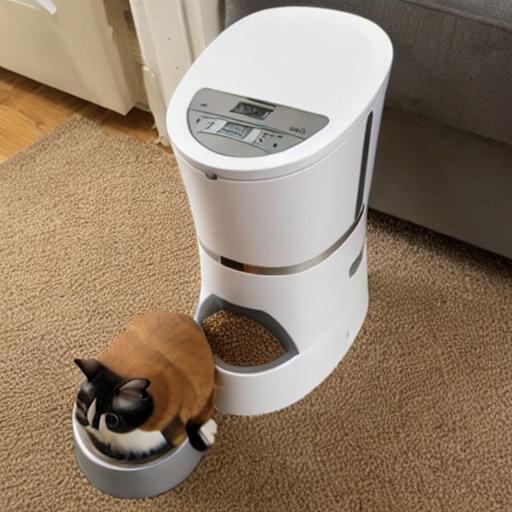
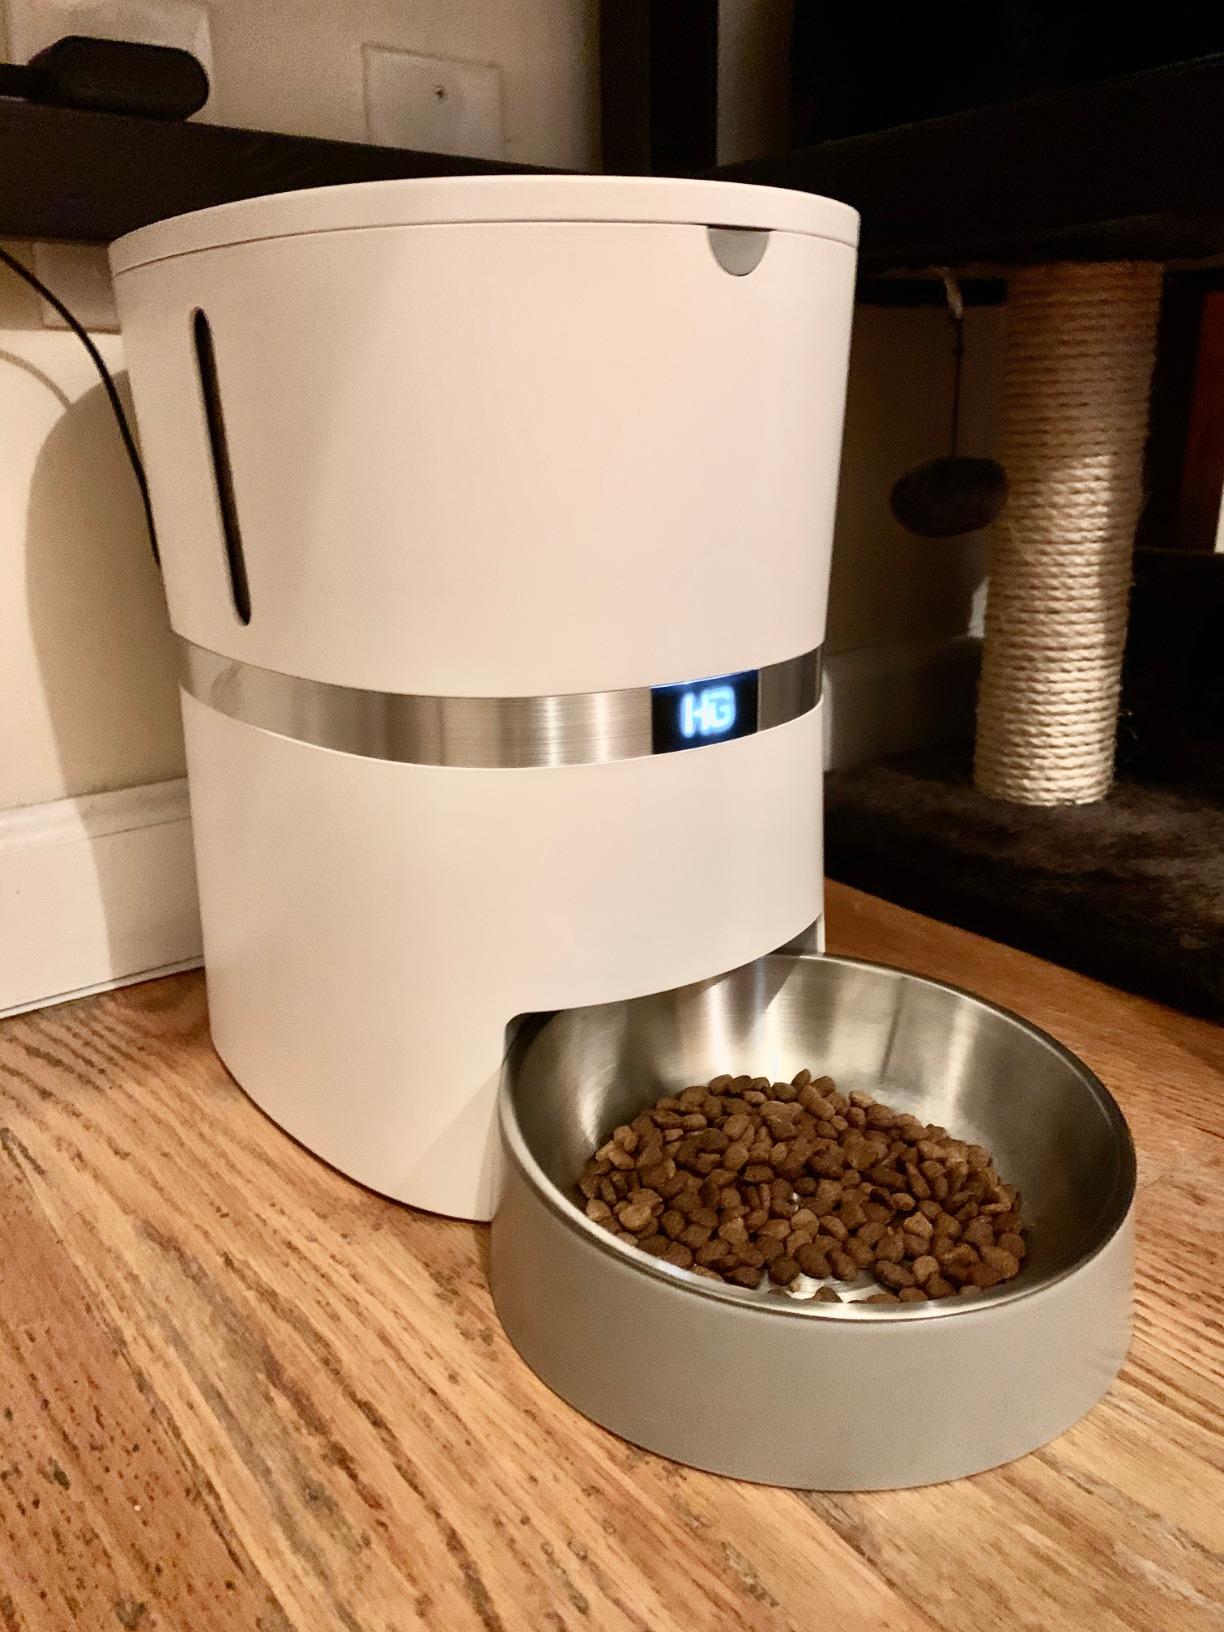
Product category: items_feeder
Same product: no